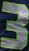
Number: 3